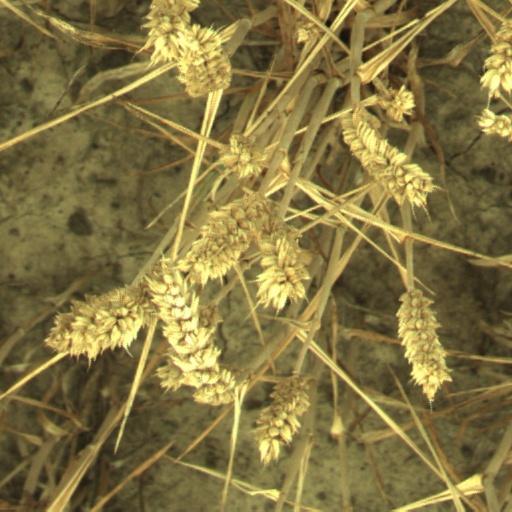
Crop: wheat